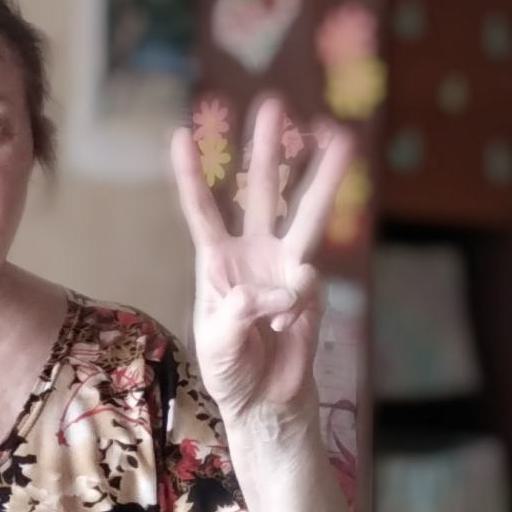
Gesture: three